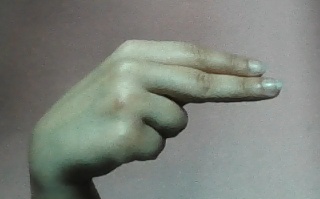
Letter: ain